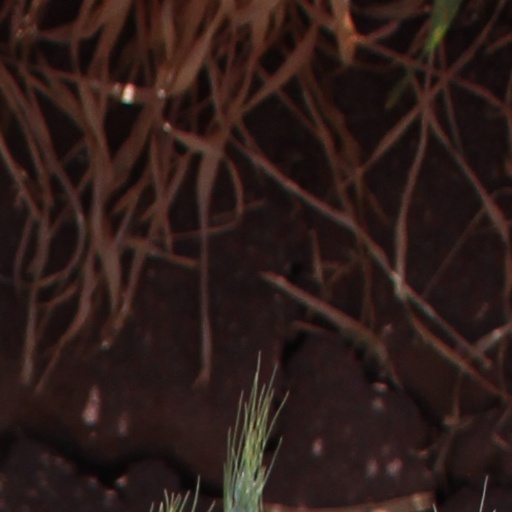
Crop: wheat